Wenlock River

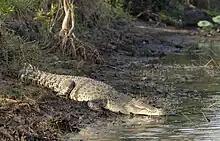
The river has a large population of saltwater crocodiles

The river rises on the western slopes of the Great Dividing Range below Jacks Knob, west of Nundah homestead. The river flows generally north-west through tropical savanna plains and wetlands, joined by fifteen minor tributaries, before reaching its mouth and joining with the Ducie River on the western side of the peninsula at Port Musgrave, just north of Mapoon. Finally, the Wenlock River enters the Gulf of Carpentaria and descends over its course. The total catchment size is .